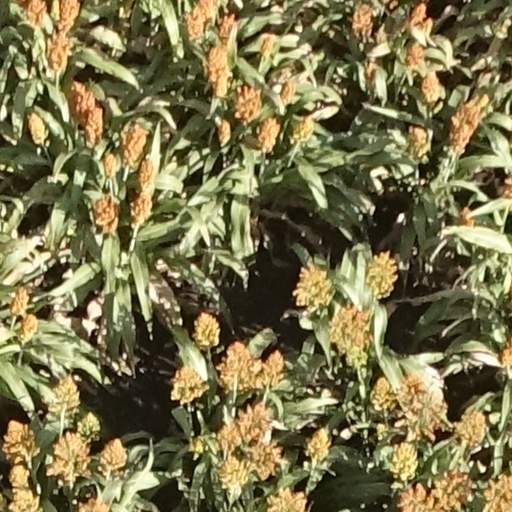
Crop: sorghum